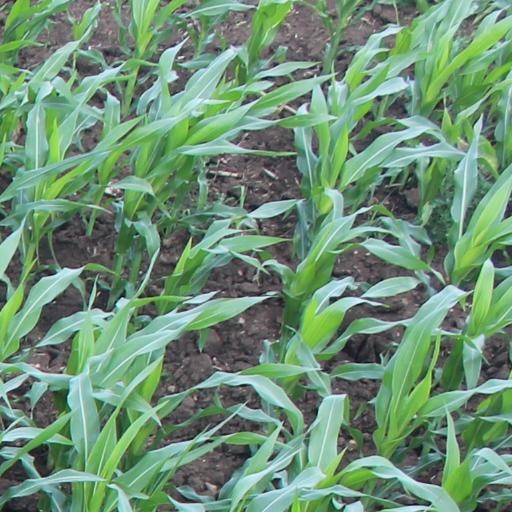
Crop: maize; corn